Dongting station (Wuhan Metro)

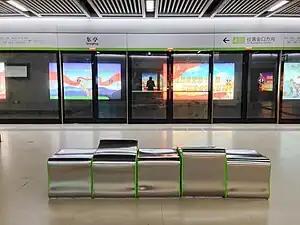

Dongting Station, is a station of Line 4 of Wuhan Metro. It entered revenue service on December 28, 2013. It is located in Wuchang District.